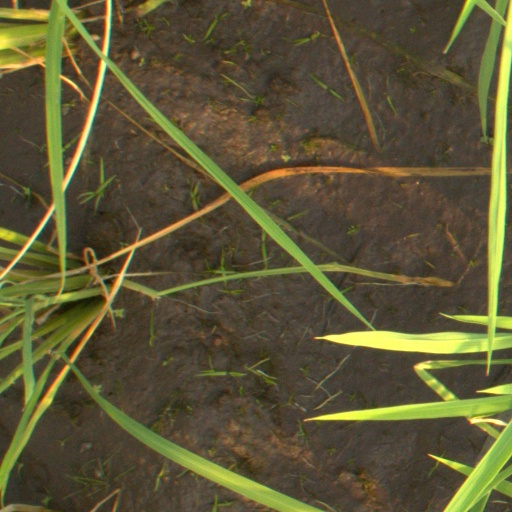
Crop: rice